Telshe Yeshiva

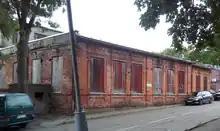
Telshe yeshiva building, Telšiai, Lithuania

The yeshiva was founded in 1875 in the town of Telshi in Kovno Governorate of the Russian Empire. By 1900 it was "one of the three largest yeshivot in Imperial Russia."